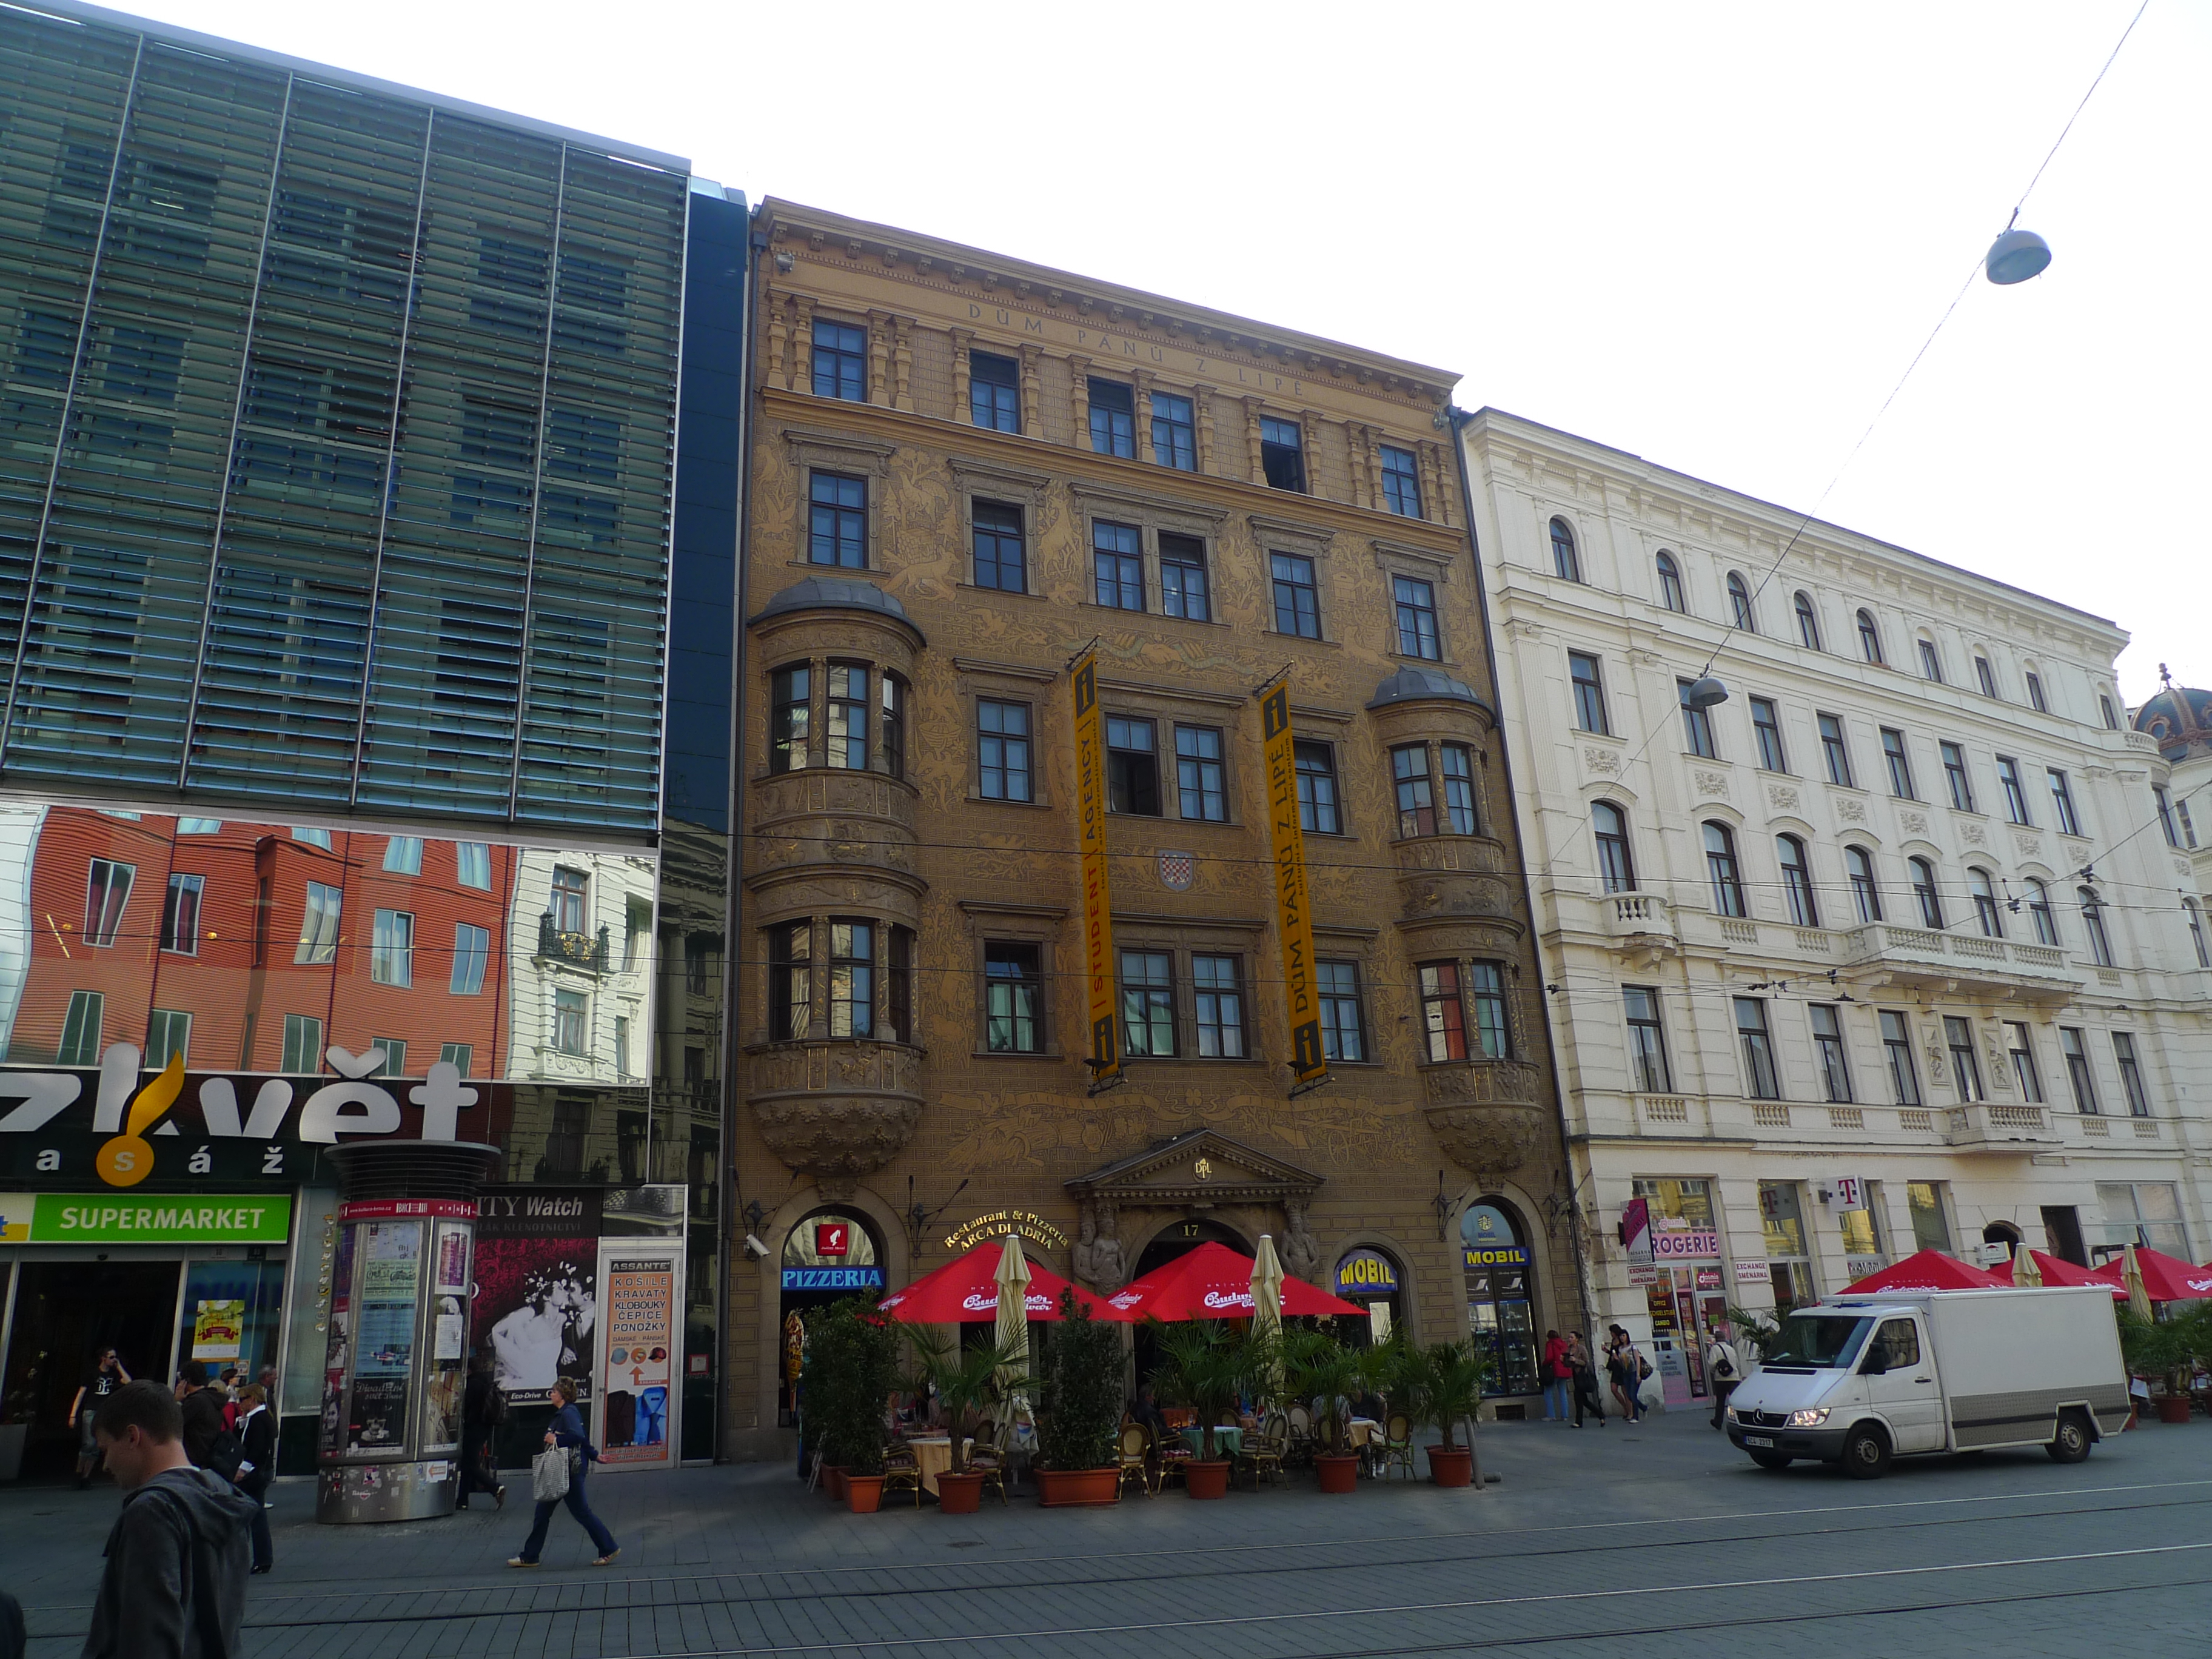
architecture, road, street, town, city, downtown, plaza, facade, town square, worldheritagesite, brno, tschechien, welterbe, weltkulturerbe, unescowelterbe, brnn, neighbourhood, human settlement